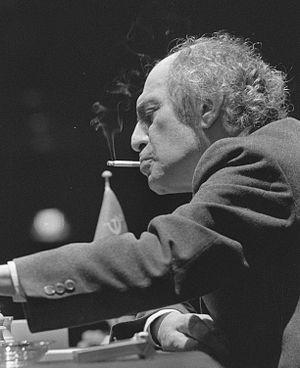
Mikhaïl Nekhemievitch Tal, né le 9 novembre 1936 à Riga et mort le 28 juin 1992 à Moscou, est un joueur d'échecs letton, devenu soviétique comme la Lettonie en 1944.